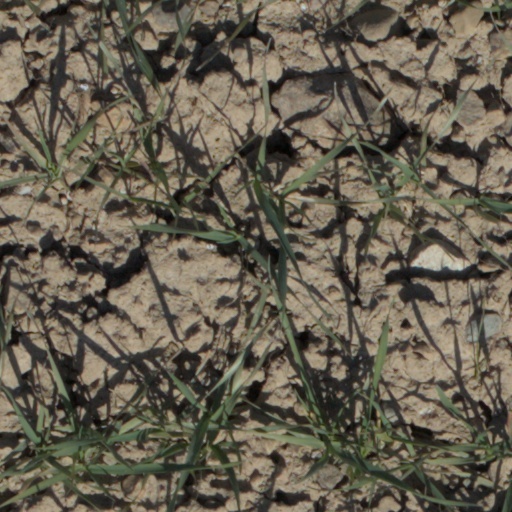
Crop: wheat